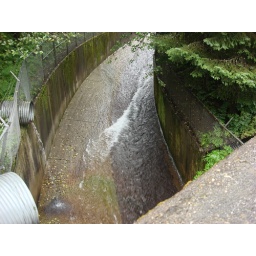
those weird aqueduct things that only exist in the west coast that are usually used for car racing scenes in movies